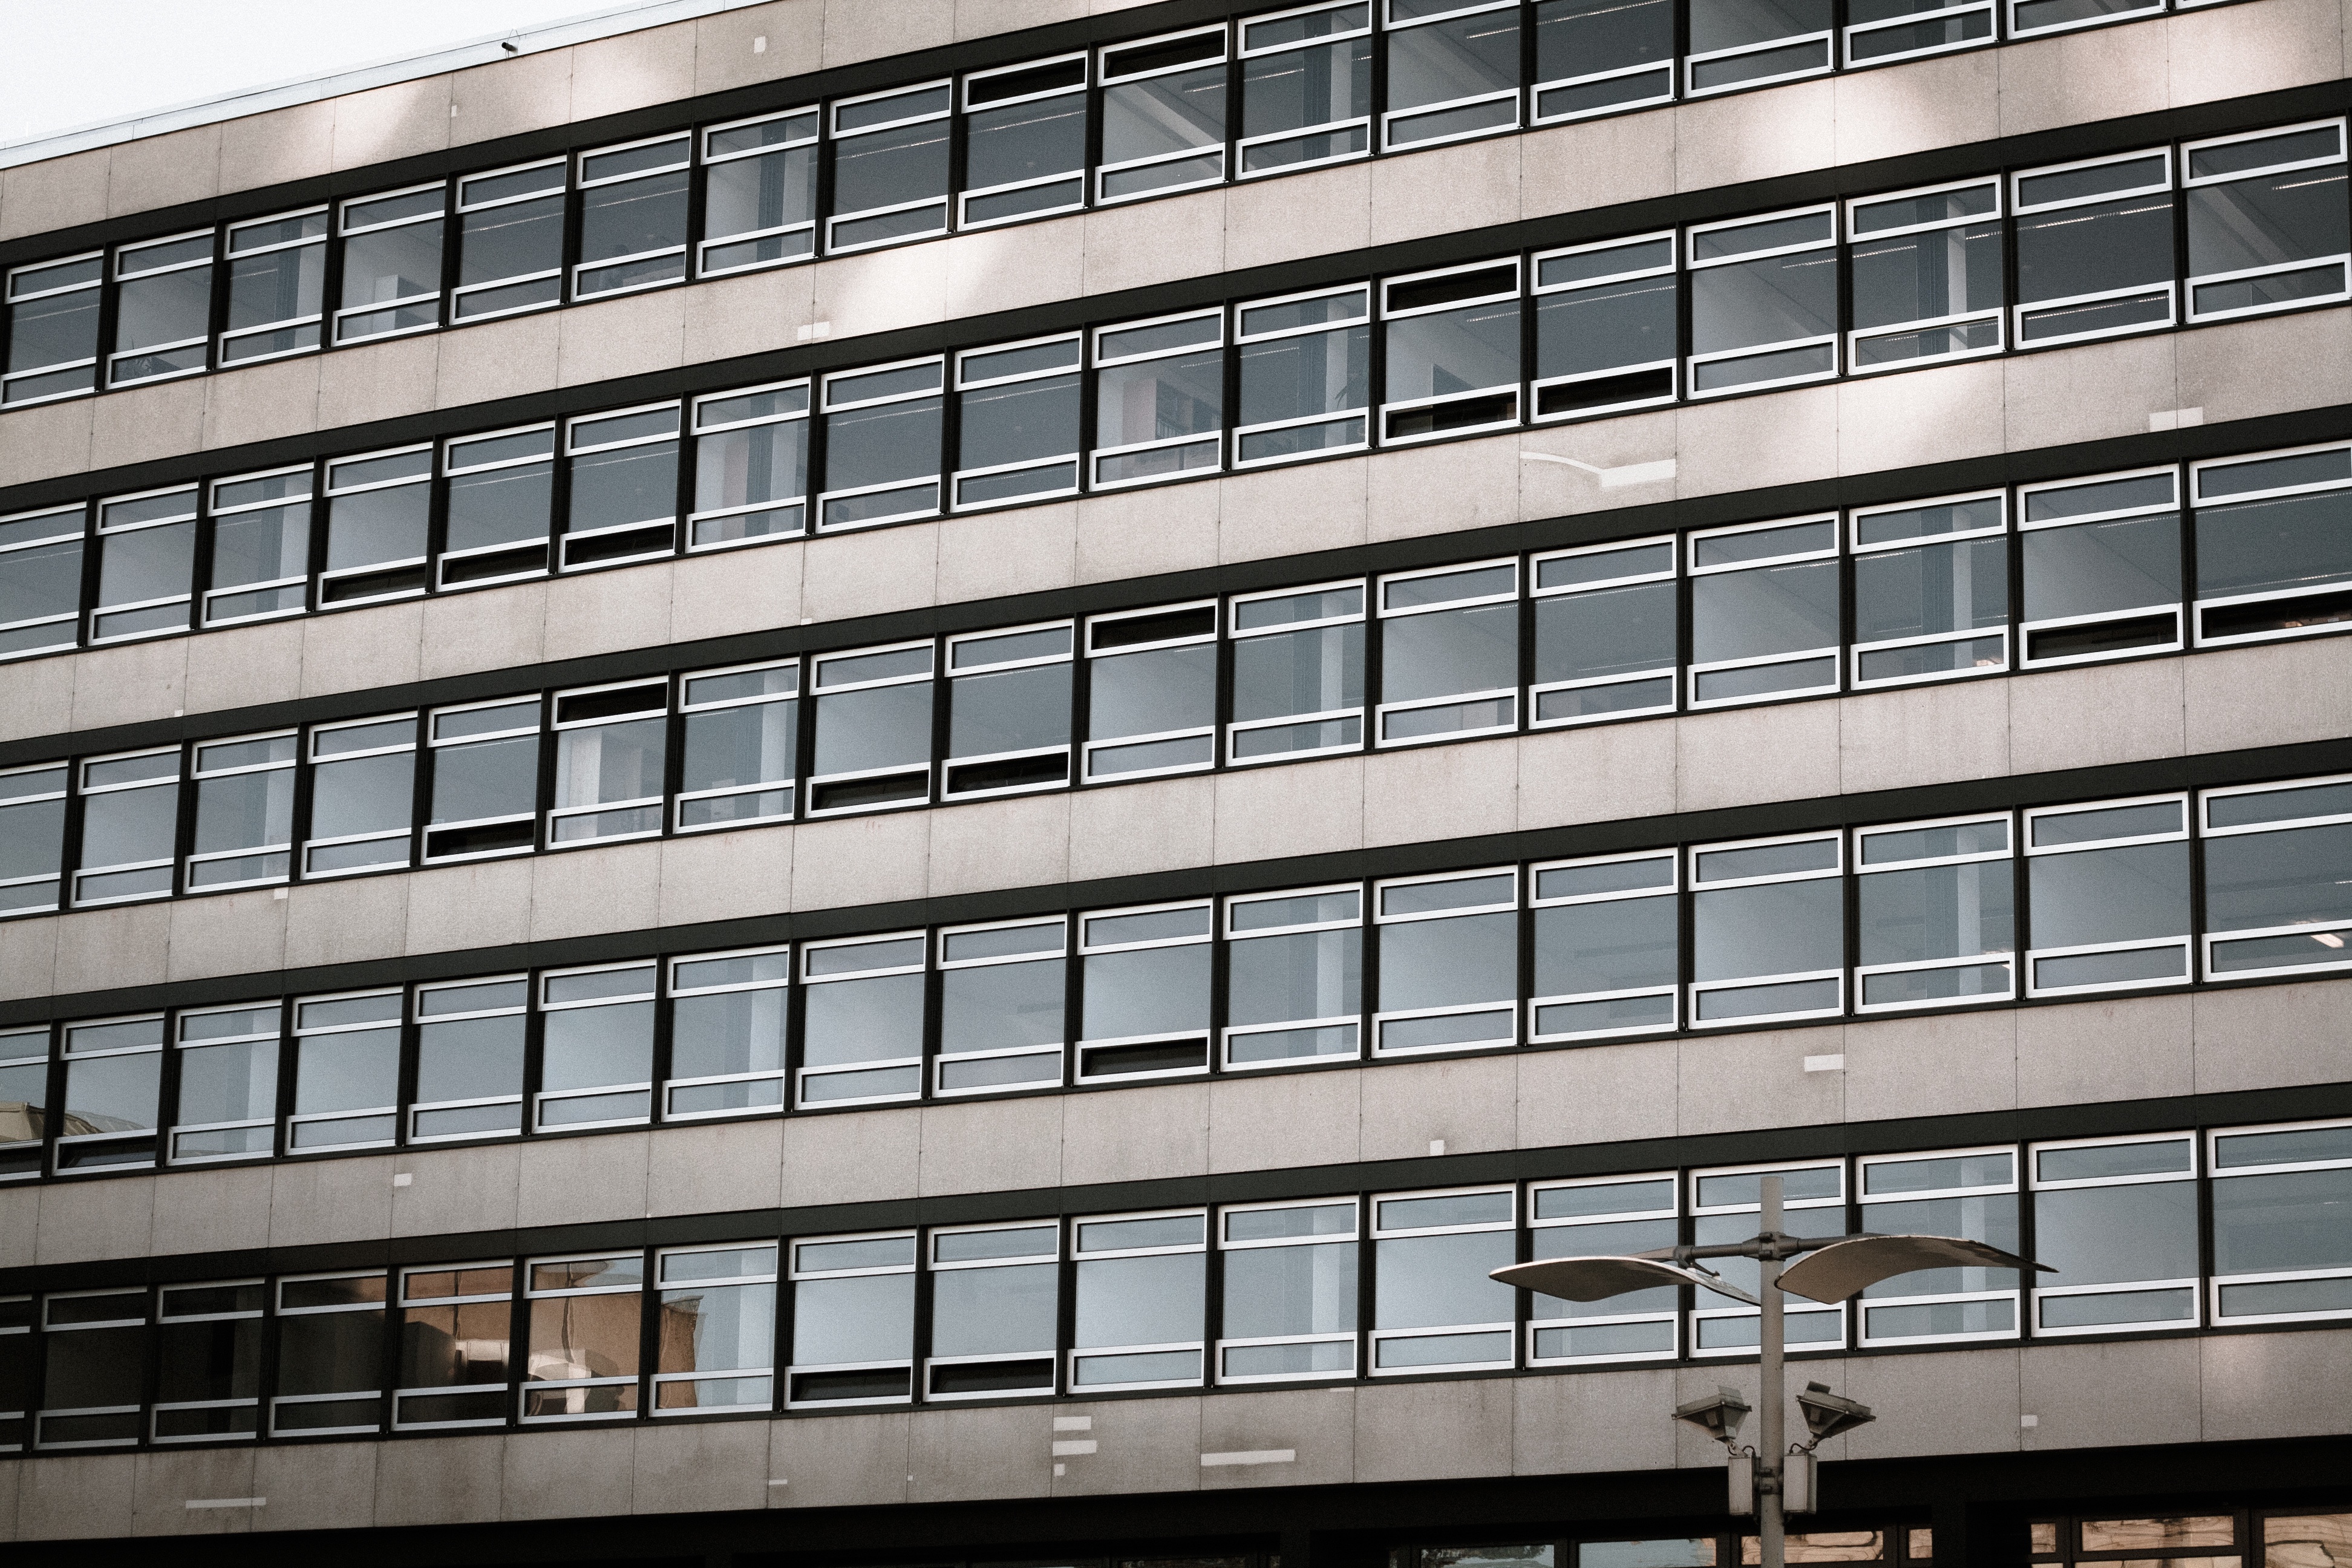
architecture, building, city, skyscraper, downtown, plaza, facade, tower block, headquarters, condominium, urban area, residential area, window covering